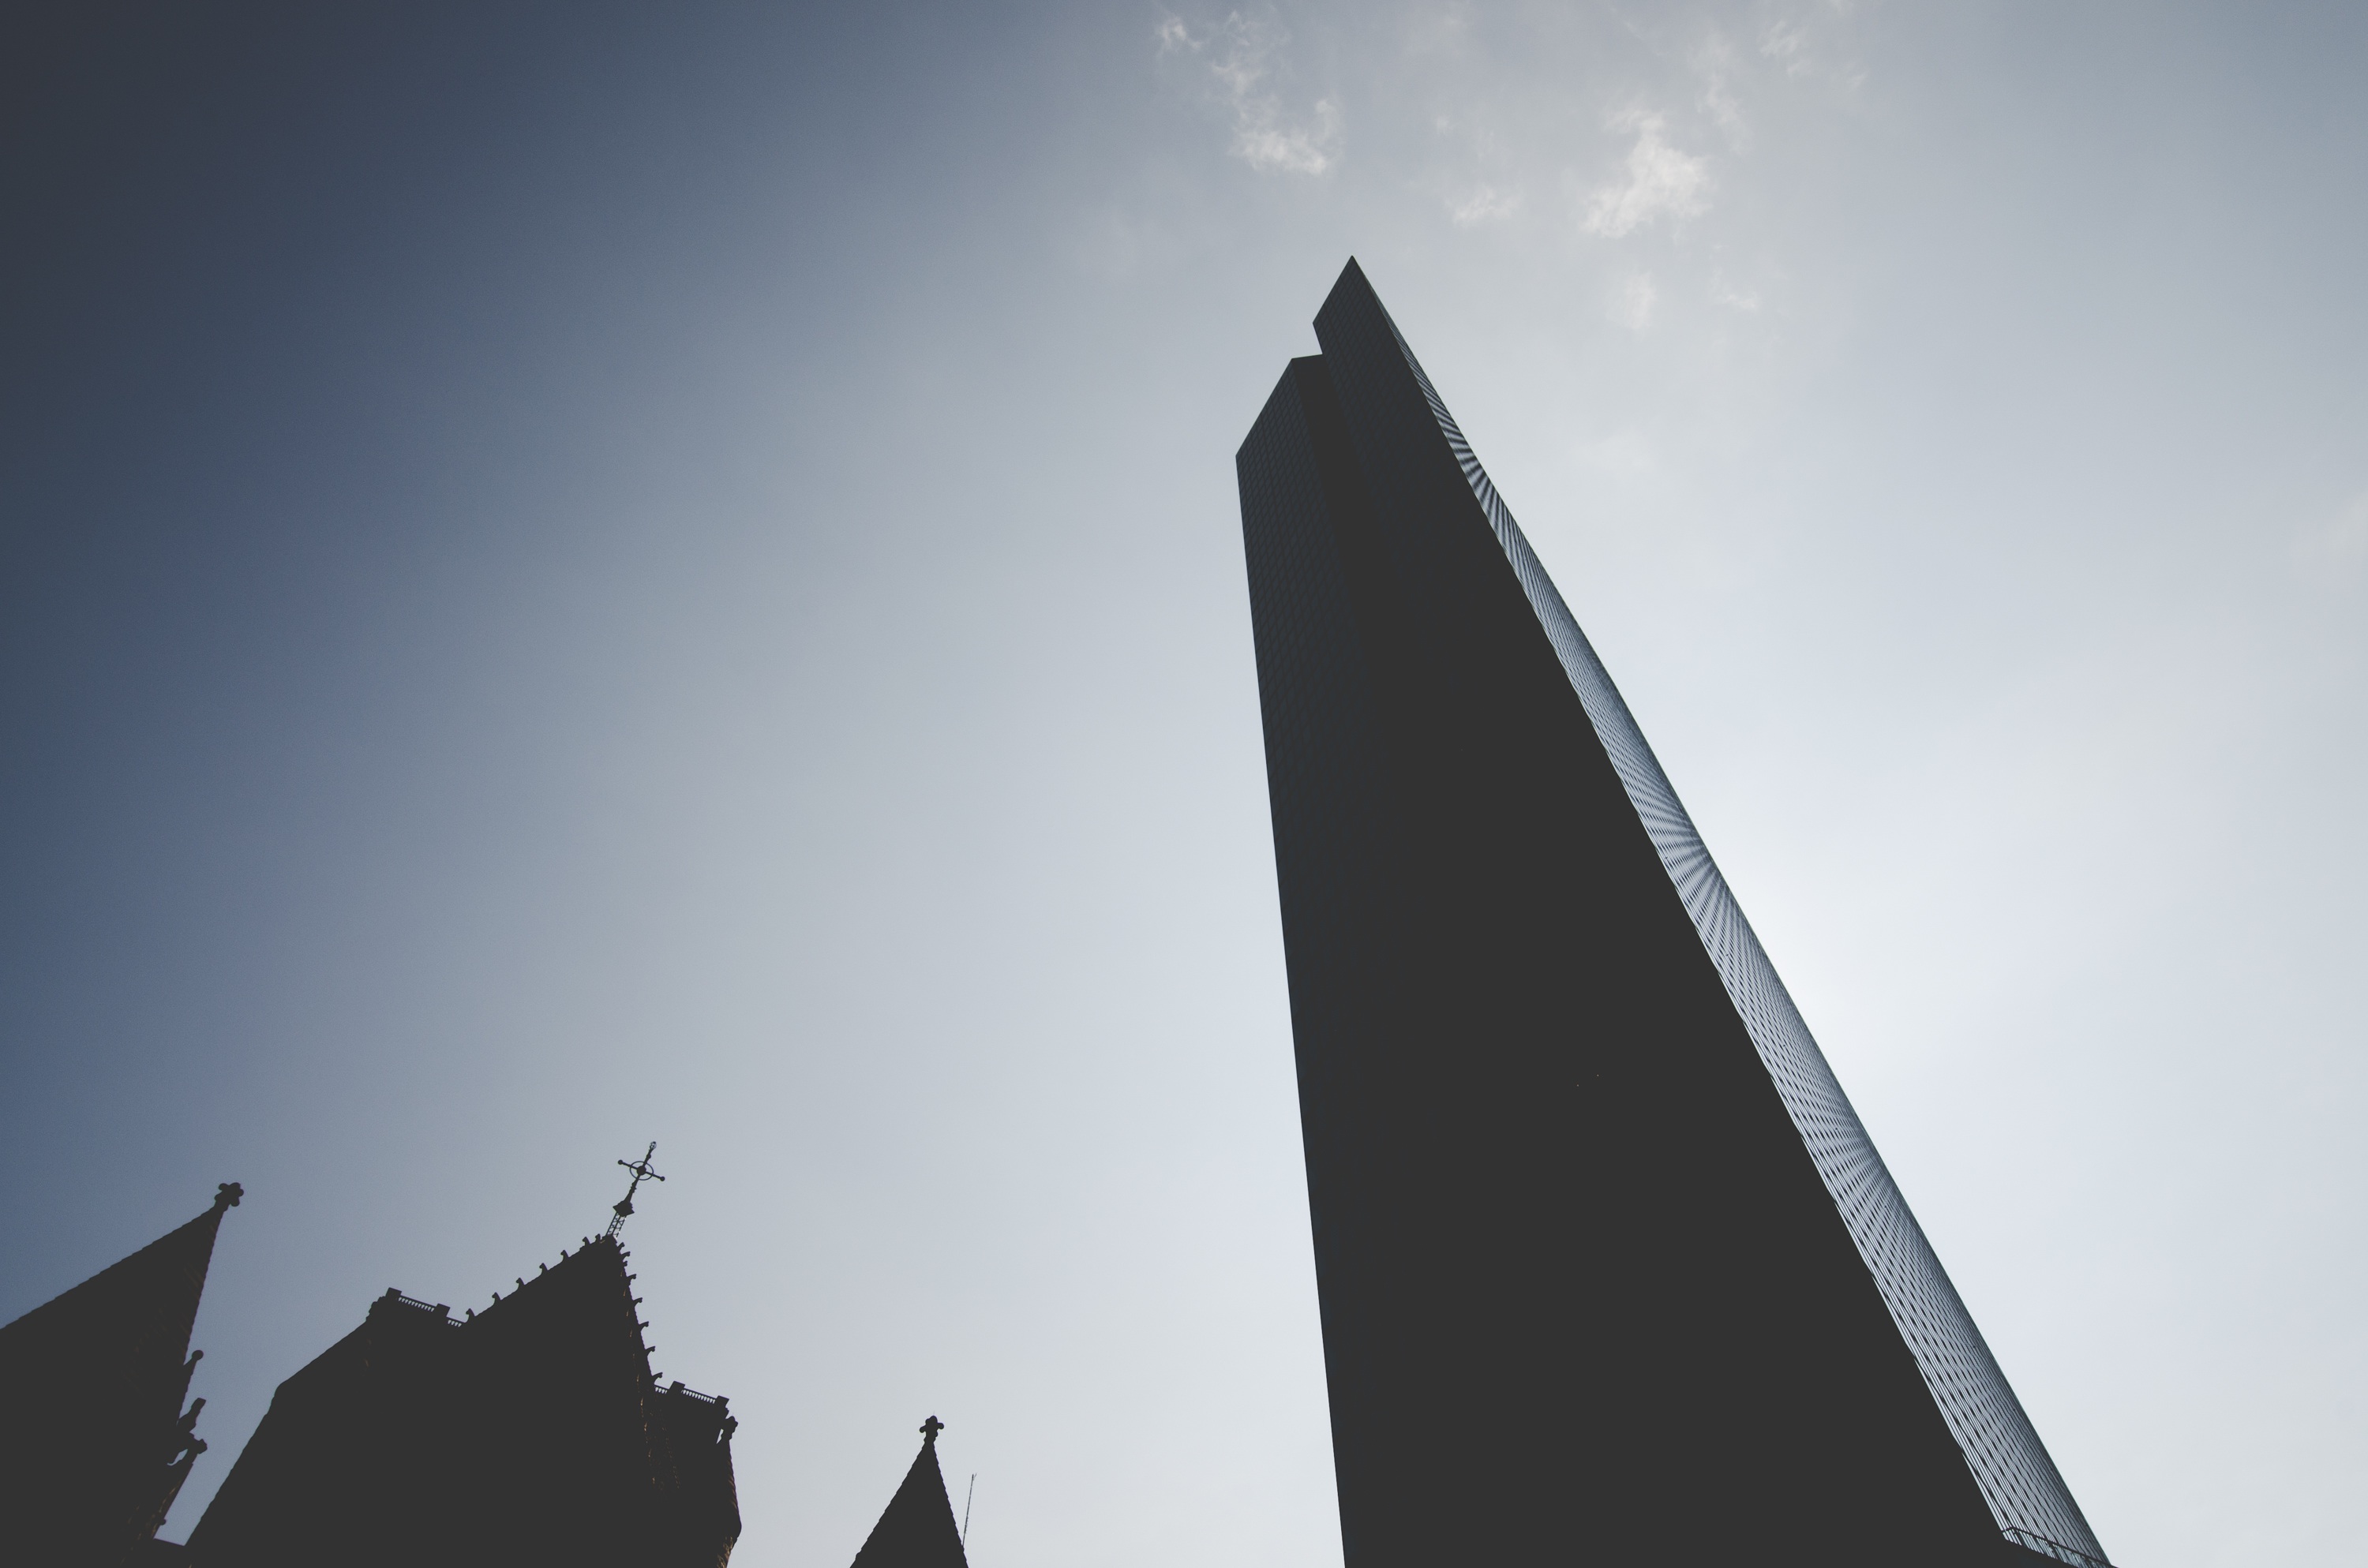
horizon, sky, skyline, skyscraper, monument, line, tower, landmark, tower block, spire, steeple, shape, atmosphere of earth